Bidar Air Force Station

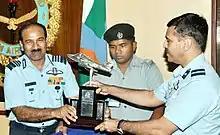
The Chief of the Air Staff, Air Chief Marshal Arup Raha presenting the Best Flying Training Establishment Trophy to the Air Officer Commanding, Air Force Station, Bidar, Air Commodore M. Khanna, during the Annual Commanders’ Conference of Training Command, at Bangalore on 15 May 2014.

Bidar Air Force Station,, is a second largest flight training center in India. It is established by the Indian Air Force and It was founded during World War II and has been a training center for Indian Air Force pilots since 1963. Trainer aircraft like the HAL HT-2 and variants of HAL HJT-16 Kiran have been used at the airbase for nearly four decades. In 2011, the station was remodeled and refurbished, with the runway extended to 9000 feet and new facilities for aircraft engine maintenance and testing added.